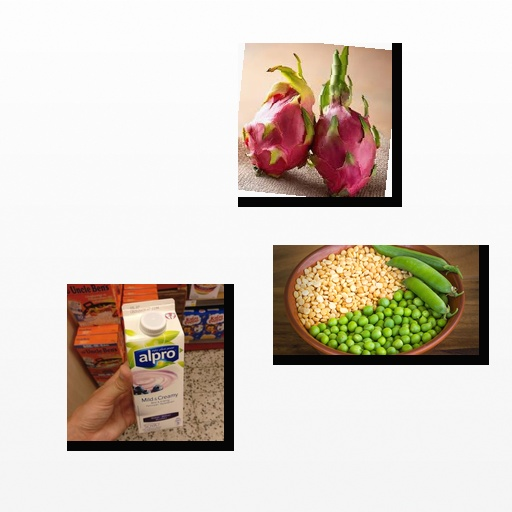
Food items: peas, dragon_fruit, blueberry_soyghurt